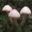
Label: mushroom